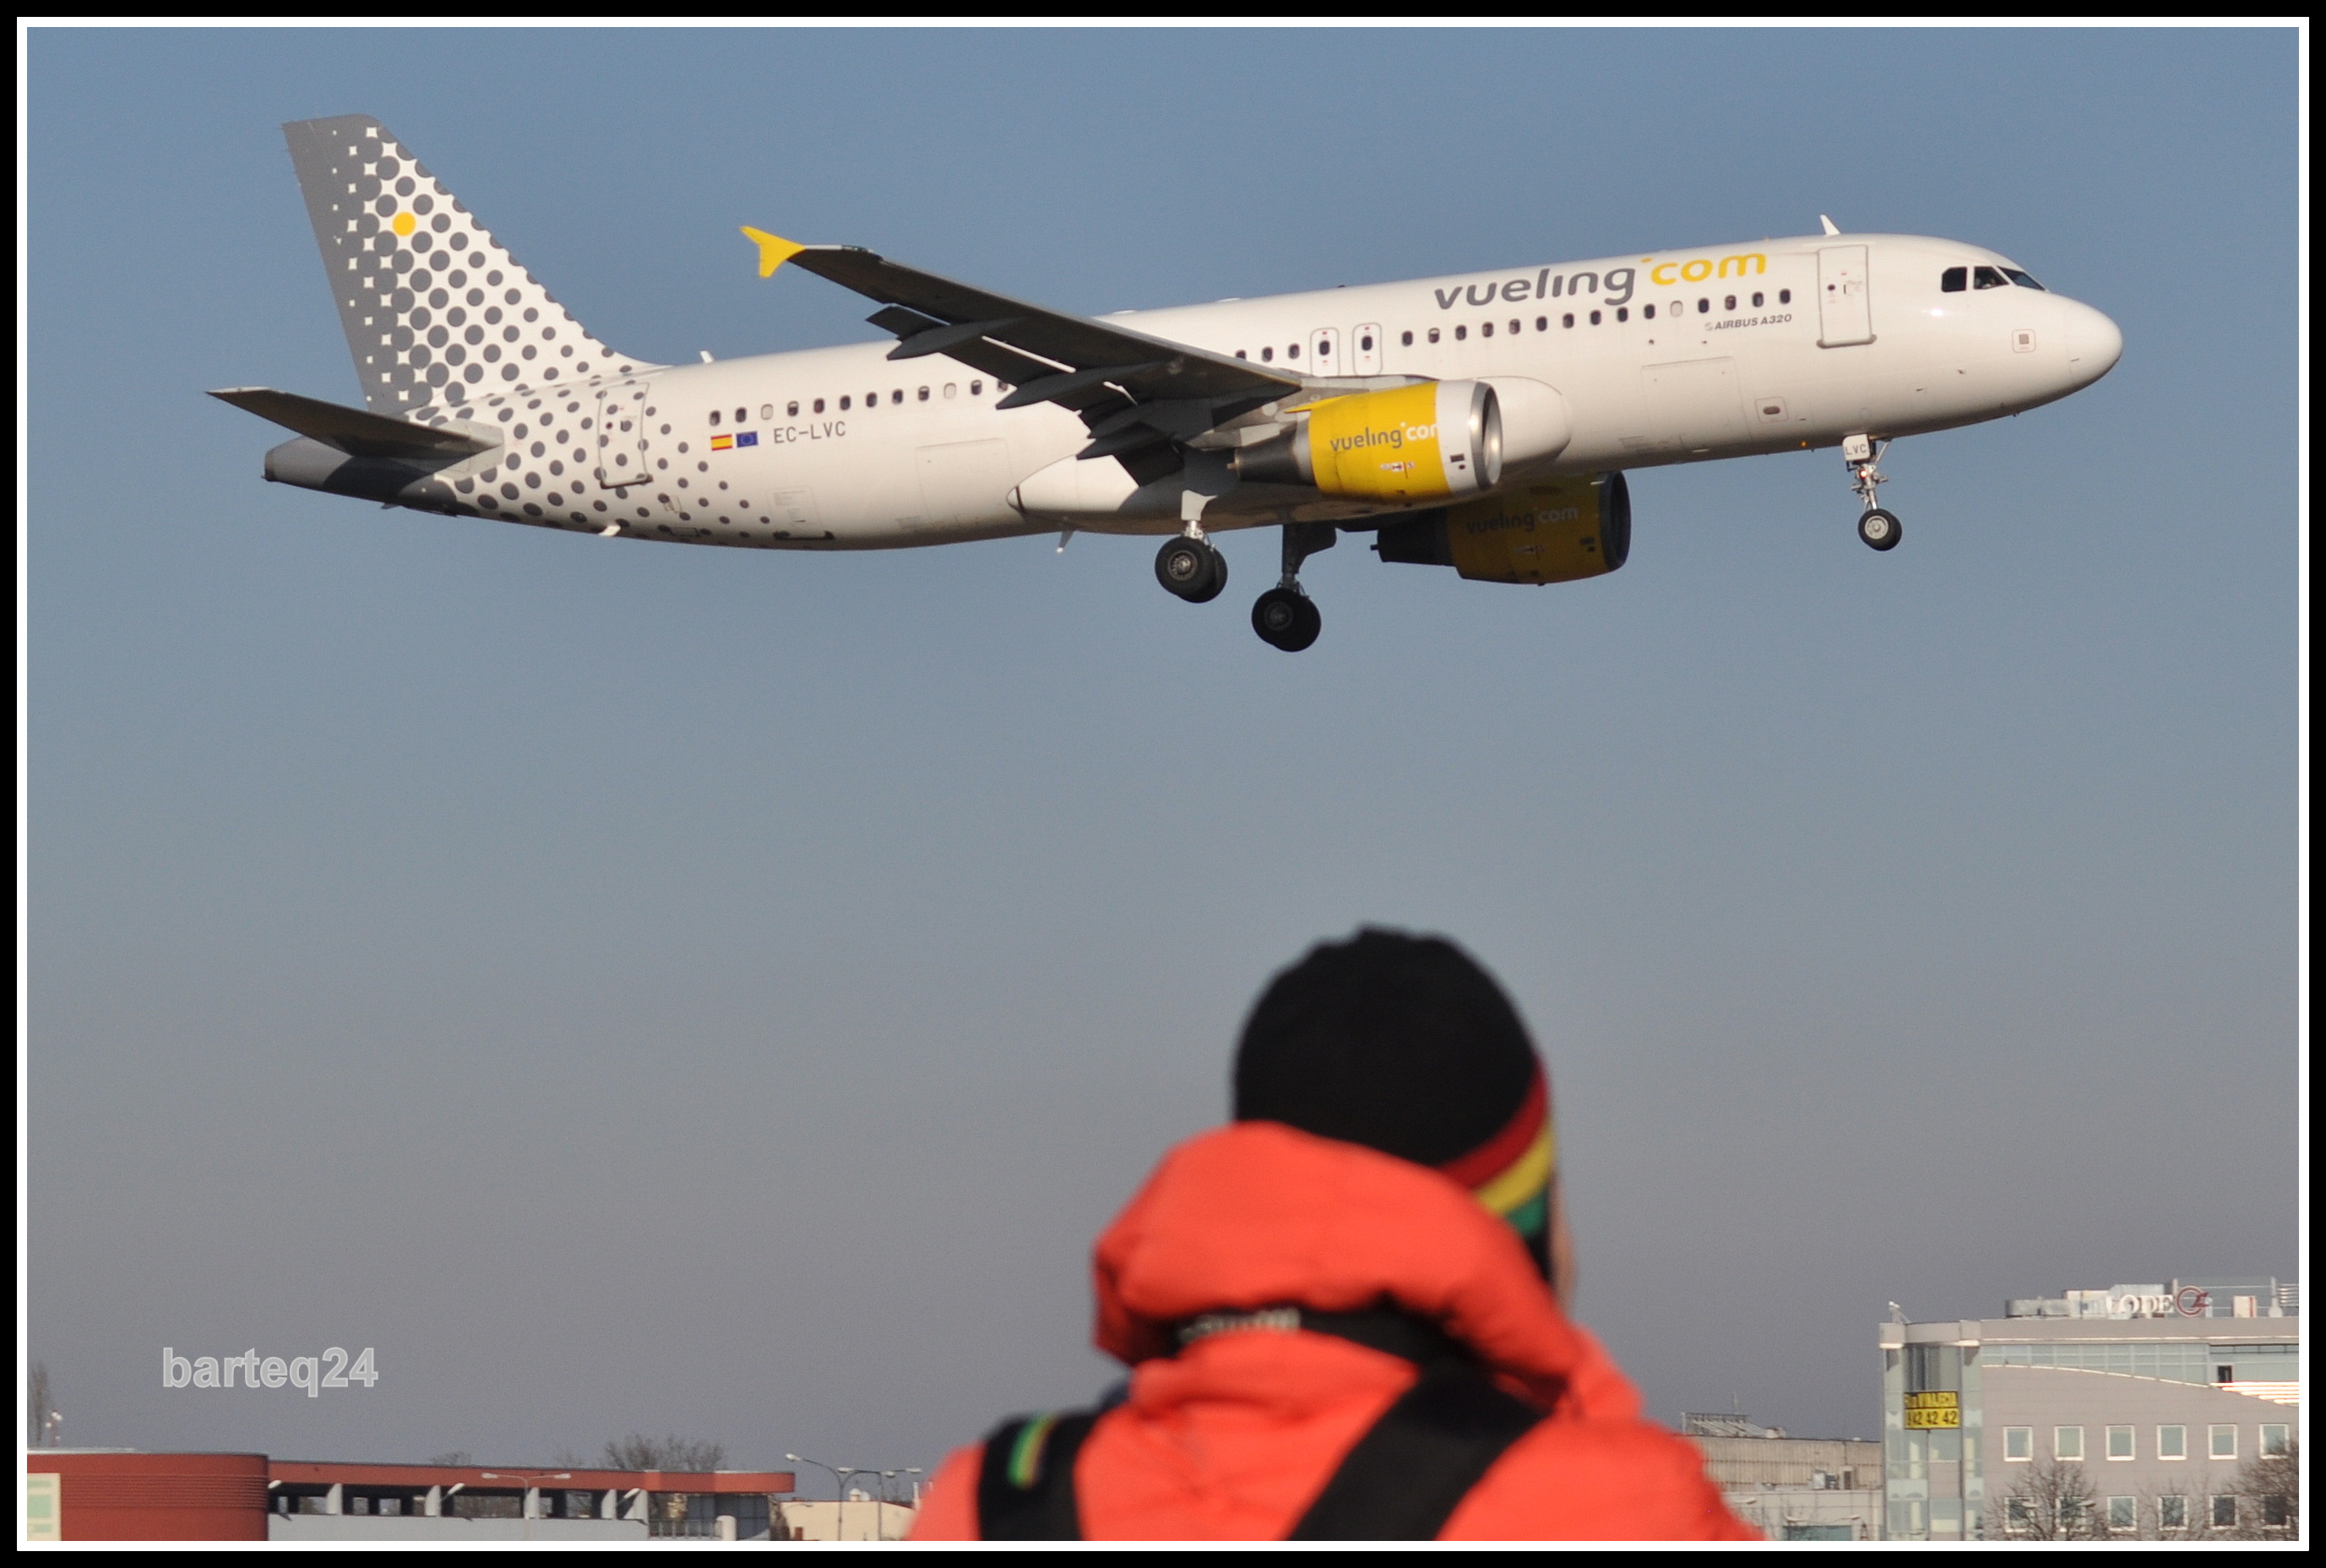
airplane, aircraft, europe, vehicle, airline, aviation, airliner, poland, europa, airbus, polska, warsaw, warszawa, mazovia, mazowsze, epwa, lotniskochopina, chopinairport, a320214, vueling, cn1372, eclvc, airbus a330, air travel, wide body aircraft, narrow body aircraft, airbus a320 family